Nadiya Ke Paar (1982 film)

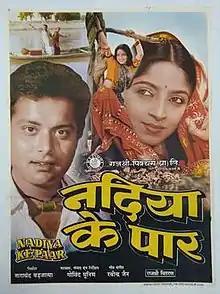
Poster

Nadiya Ke Paar is a 1982 Indian drama film directed by Govind Moonis. Based on the first half of the novel "Kohbar Ki Shart" by Keshav Prasad Mishra. It featured an ensemble cast comprising Sachin, Sadhana Singh, Inder Thakur, Mitali, Savita Bajaj, Sheela David, Leela Mishra and Soni Rat.